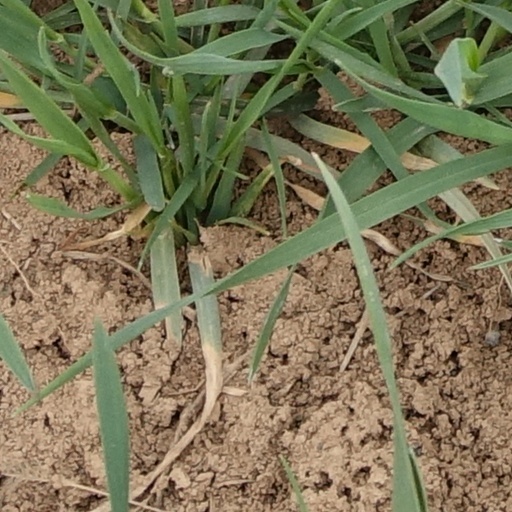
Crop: wheat